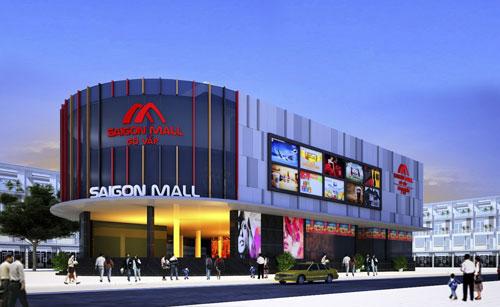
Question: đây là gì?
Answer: đây là một trung tâm thương mại